Northwestern Turnpike

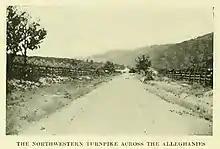
Northwestern Turnpike, circa 1908

"Although it never became of national importance as did its more renowned national rival at the north, it was for a while the busy scene of much business of a national character and gave fair promise of serving well the purpose for which Virginia had planned it until its larger usefulness was transferred to its horseless rival which, persistently overcoming obstacles and opposition, reached Cumberland by 1845, Grafton in 1852, and Parkersburg in 1857."